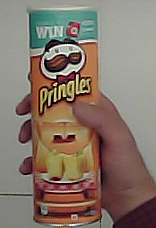
Product: pringles_paprika